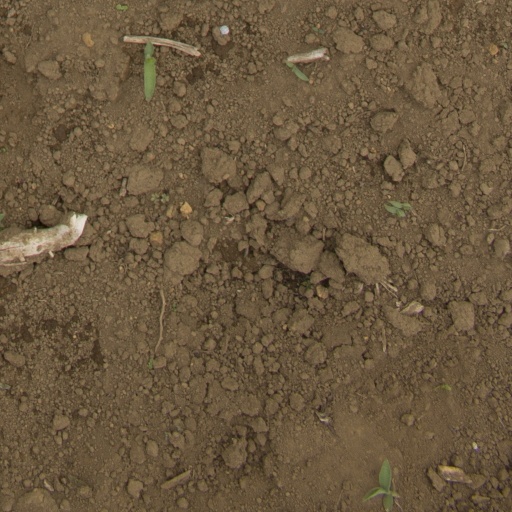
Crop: Jerusalem artichoke